Sonic the Hedgehog

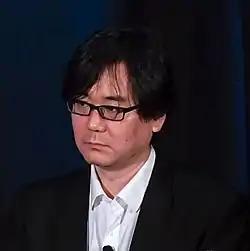
Hirokazu Yasuhara (pictured in 2018) designed most of the Genesis "Sonic" games.

After Yasuhara joined Naka and Ohshima, their focus shifted to the protagonist, who Sega hoped could become its mascot. The protagonist was initially a rabbit able to grasp objects with prehensile ears, but the concept proved too complex for the hardware. The team moved on to animals that could roll into a ball, and eventually settled on Sonic, a teal hedgehog created by Ohshima. Naka's prototype was expanded with Ohshima's character design and levels conceived by Yasuhara. Sonic's color was chosen to match Sega's cobalt blue logo, and his red and white shoes were inspired by the cover of Michael Jackson's 1987 album "Bad". His personality was based on then-Governor of Arkansas Bill Clinton's "can-do" attitude. The antagonist, Doctor Eggman, was another character Ohshima had designed for the contest. The team thought the abandoned design was excellent and redesigned it as a villain. The team took the name Sonic Team for the game's release.